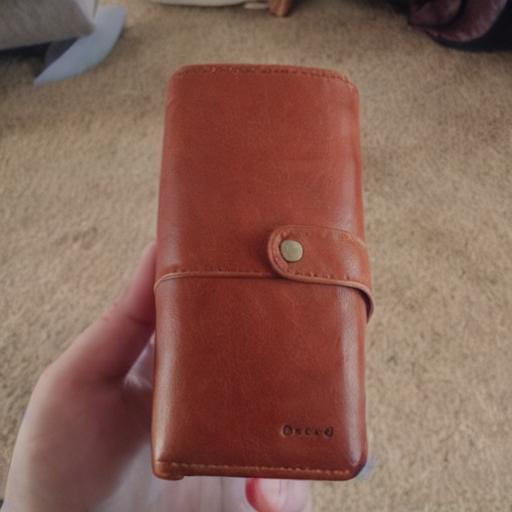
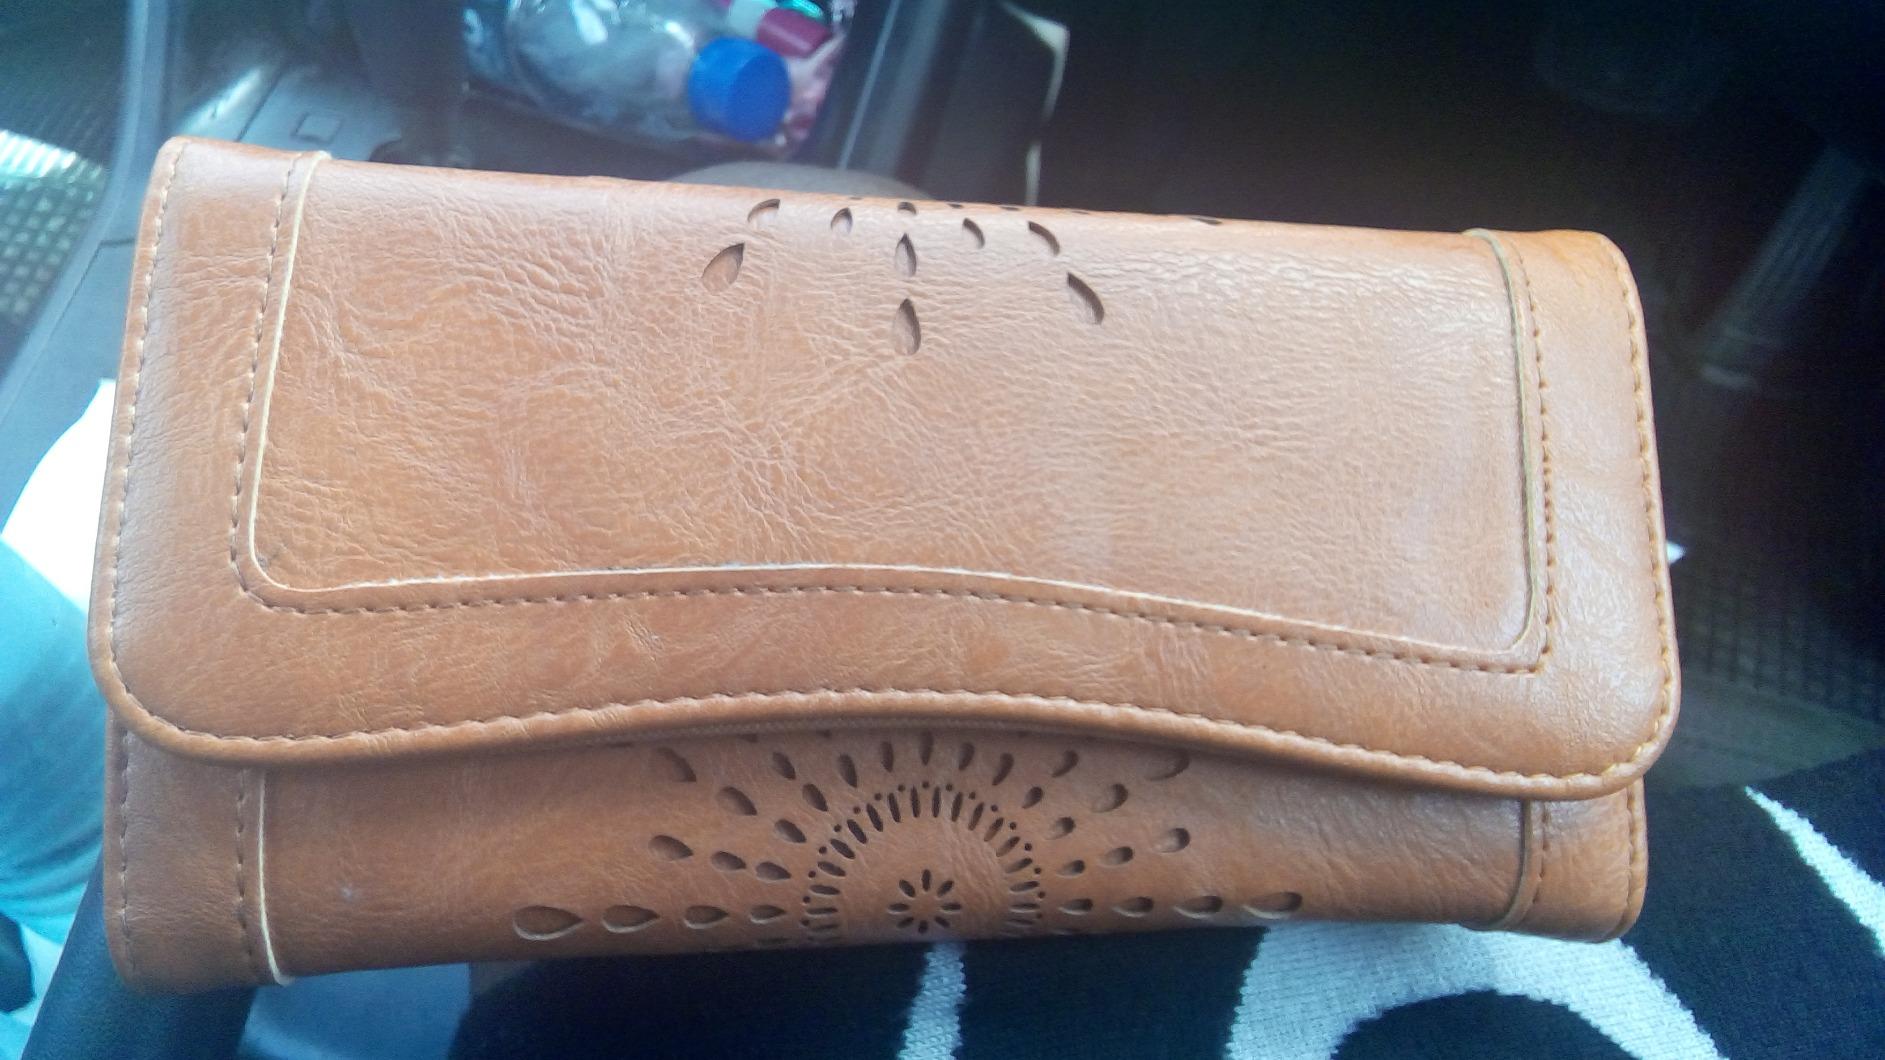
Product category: accessories_wallet
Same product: no